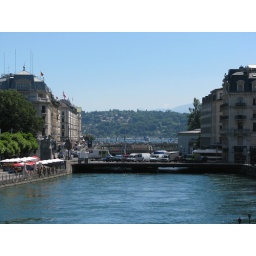
This the river that flows out of the lake. There are lots of old houses by the side of the lake.